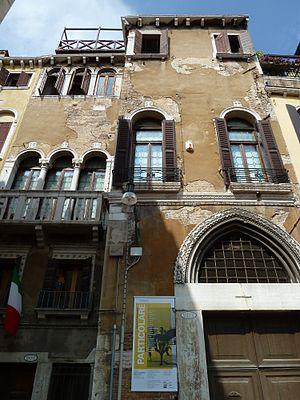
Palazzo Donà a San Polo
Ca' Donà est un palais situé à Venise dans le sestiere de San Polo, sur le Campo San Polo.